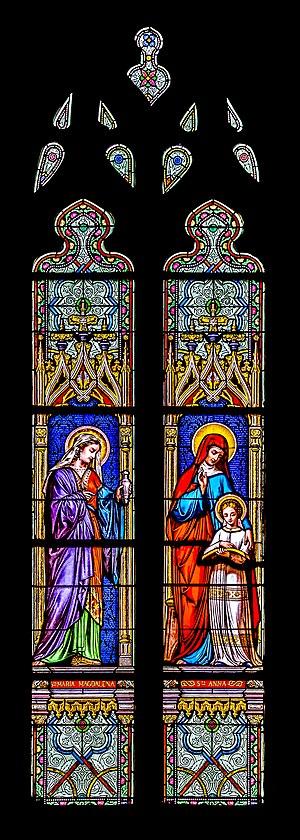
La cathédrale Saint-Louis de Blois est une cathédrale catholique romaine, située à Blois dans le département de Loir-et-Cher. Elle est classée monument historique depuis le 9 août 1906. Elle est le siège de l'évêché de Blois, érigé en 1697 par une bulle du pape Innocent XII. Le territoire du diocèse de Blois fut prélevé sur celui de Chartres.